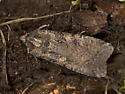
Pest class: cutworms